Guard of honour

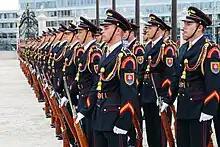
The Slovakian Honour Guard of the President during a signing ceremony for an agreement between Slovakia and Ukraine, 2011

Ceremonial duties are usually performed by the Prague Castle Guard, a special unit of the armed forces of the Czech Republic, organized under the Military Office of the President of the Czech Republic, which is directly subordinate to the President of the Republic.